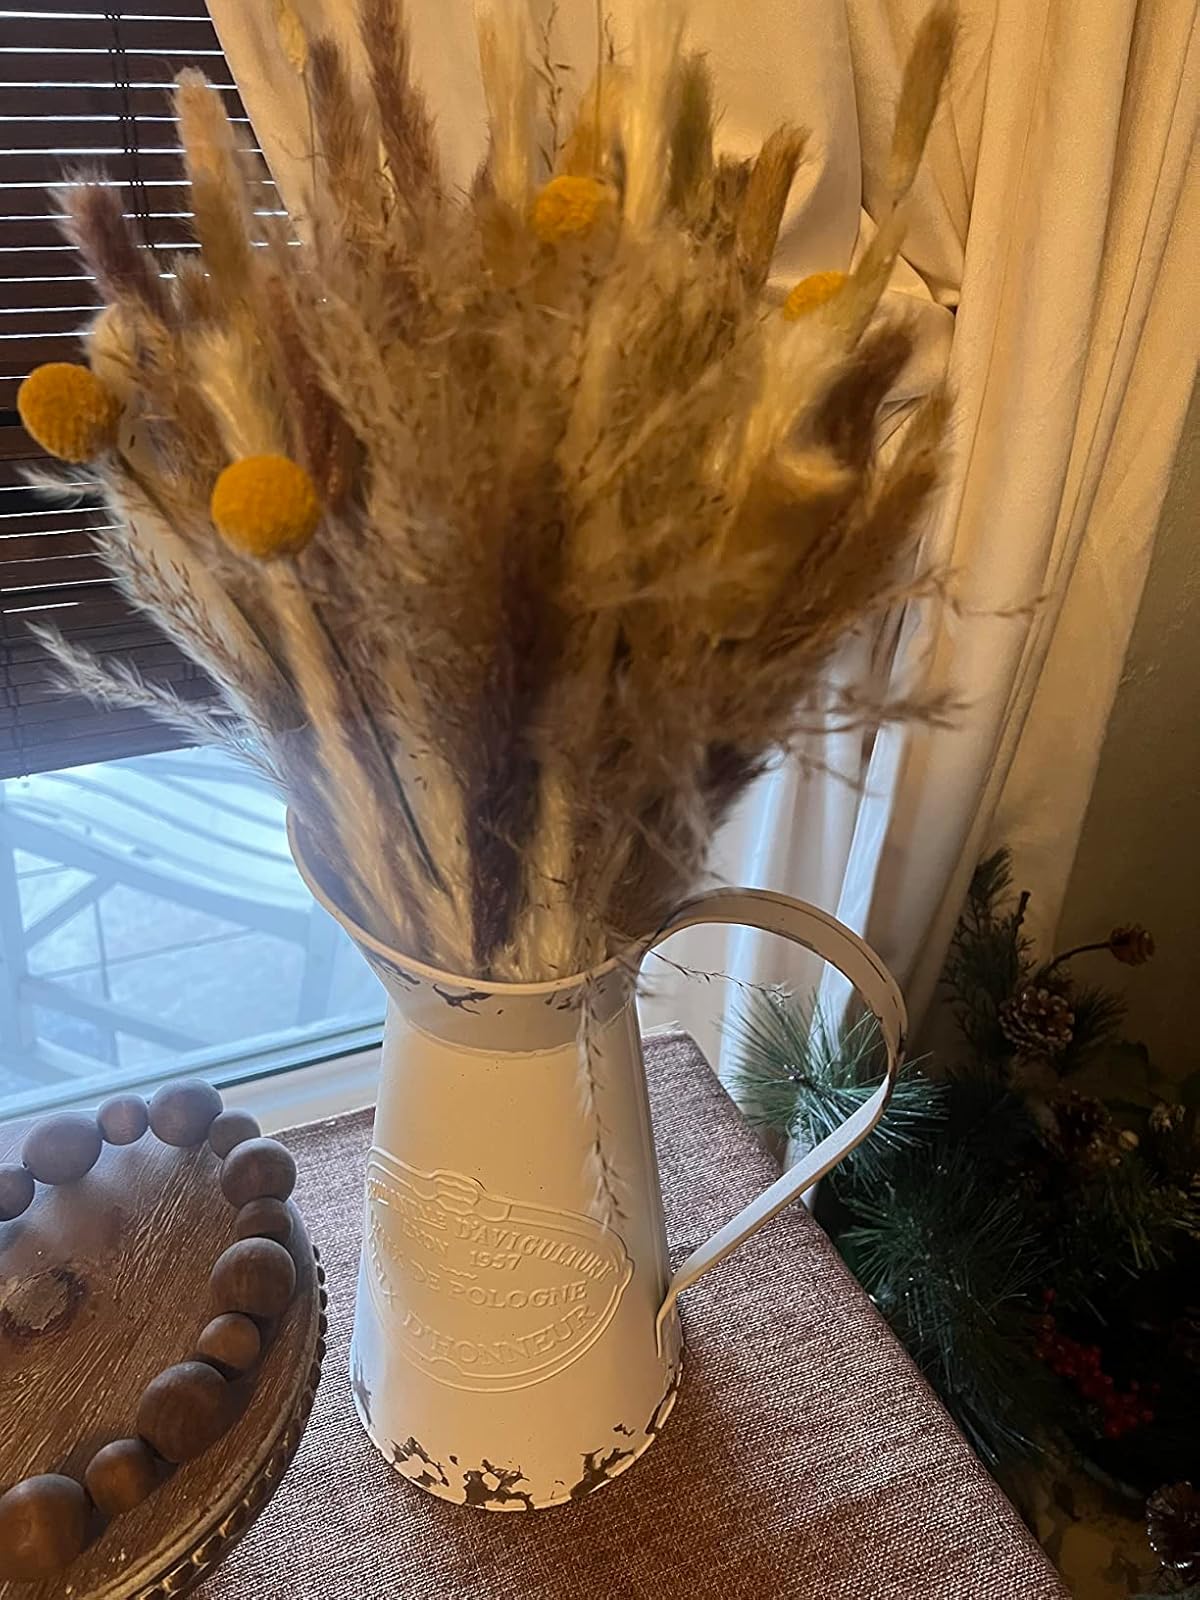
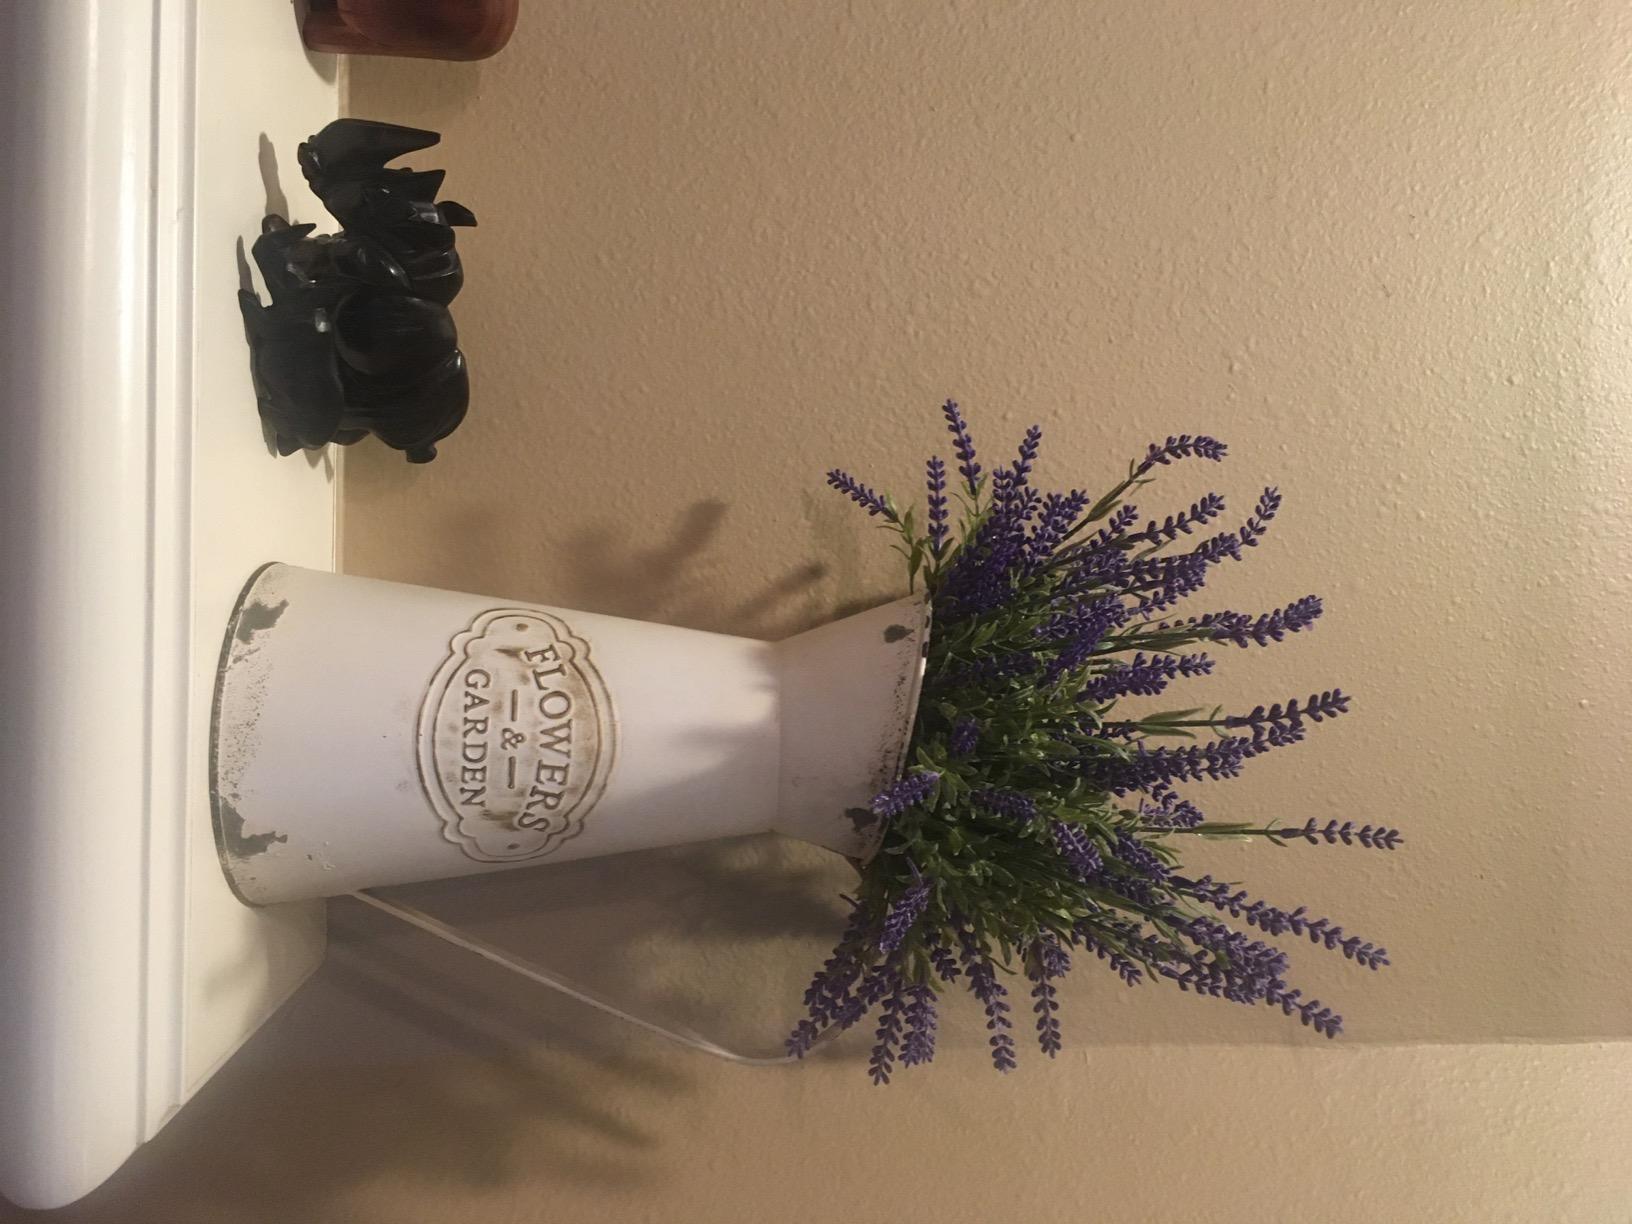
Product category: vase
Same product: no